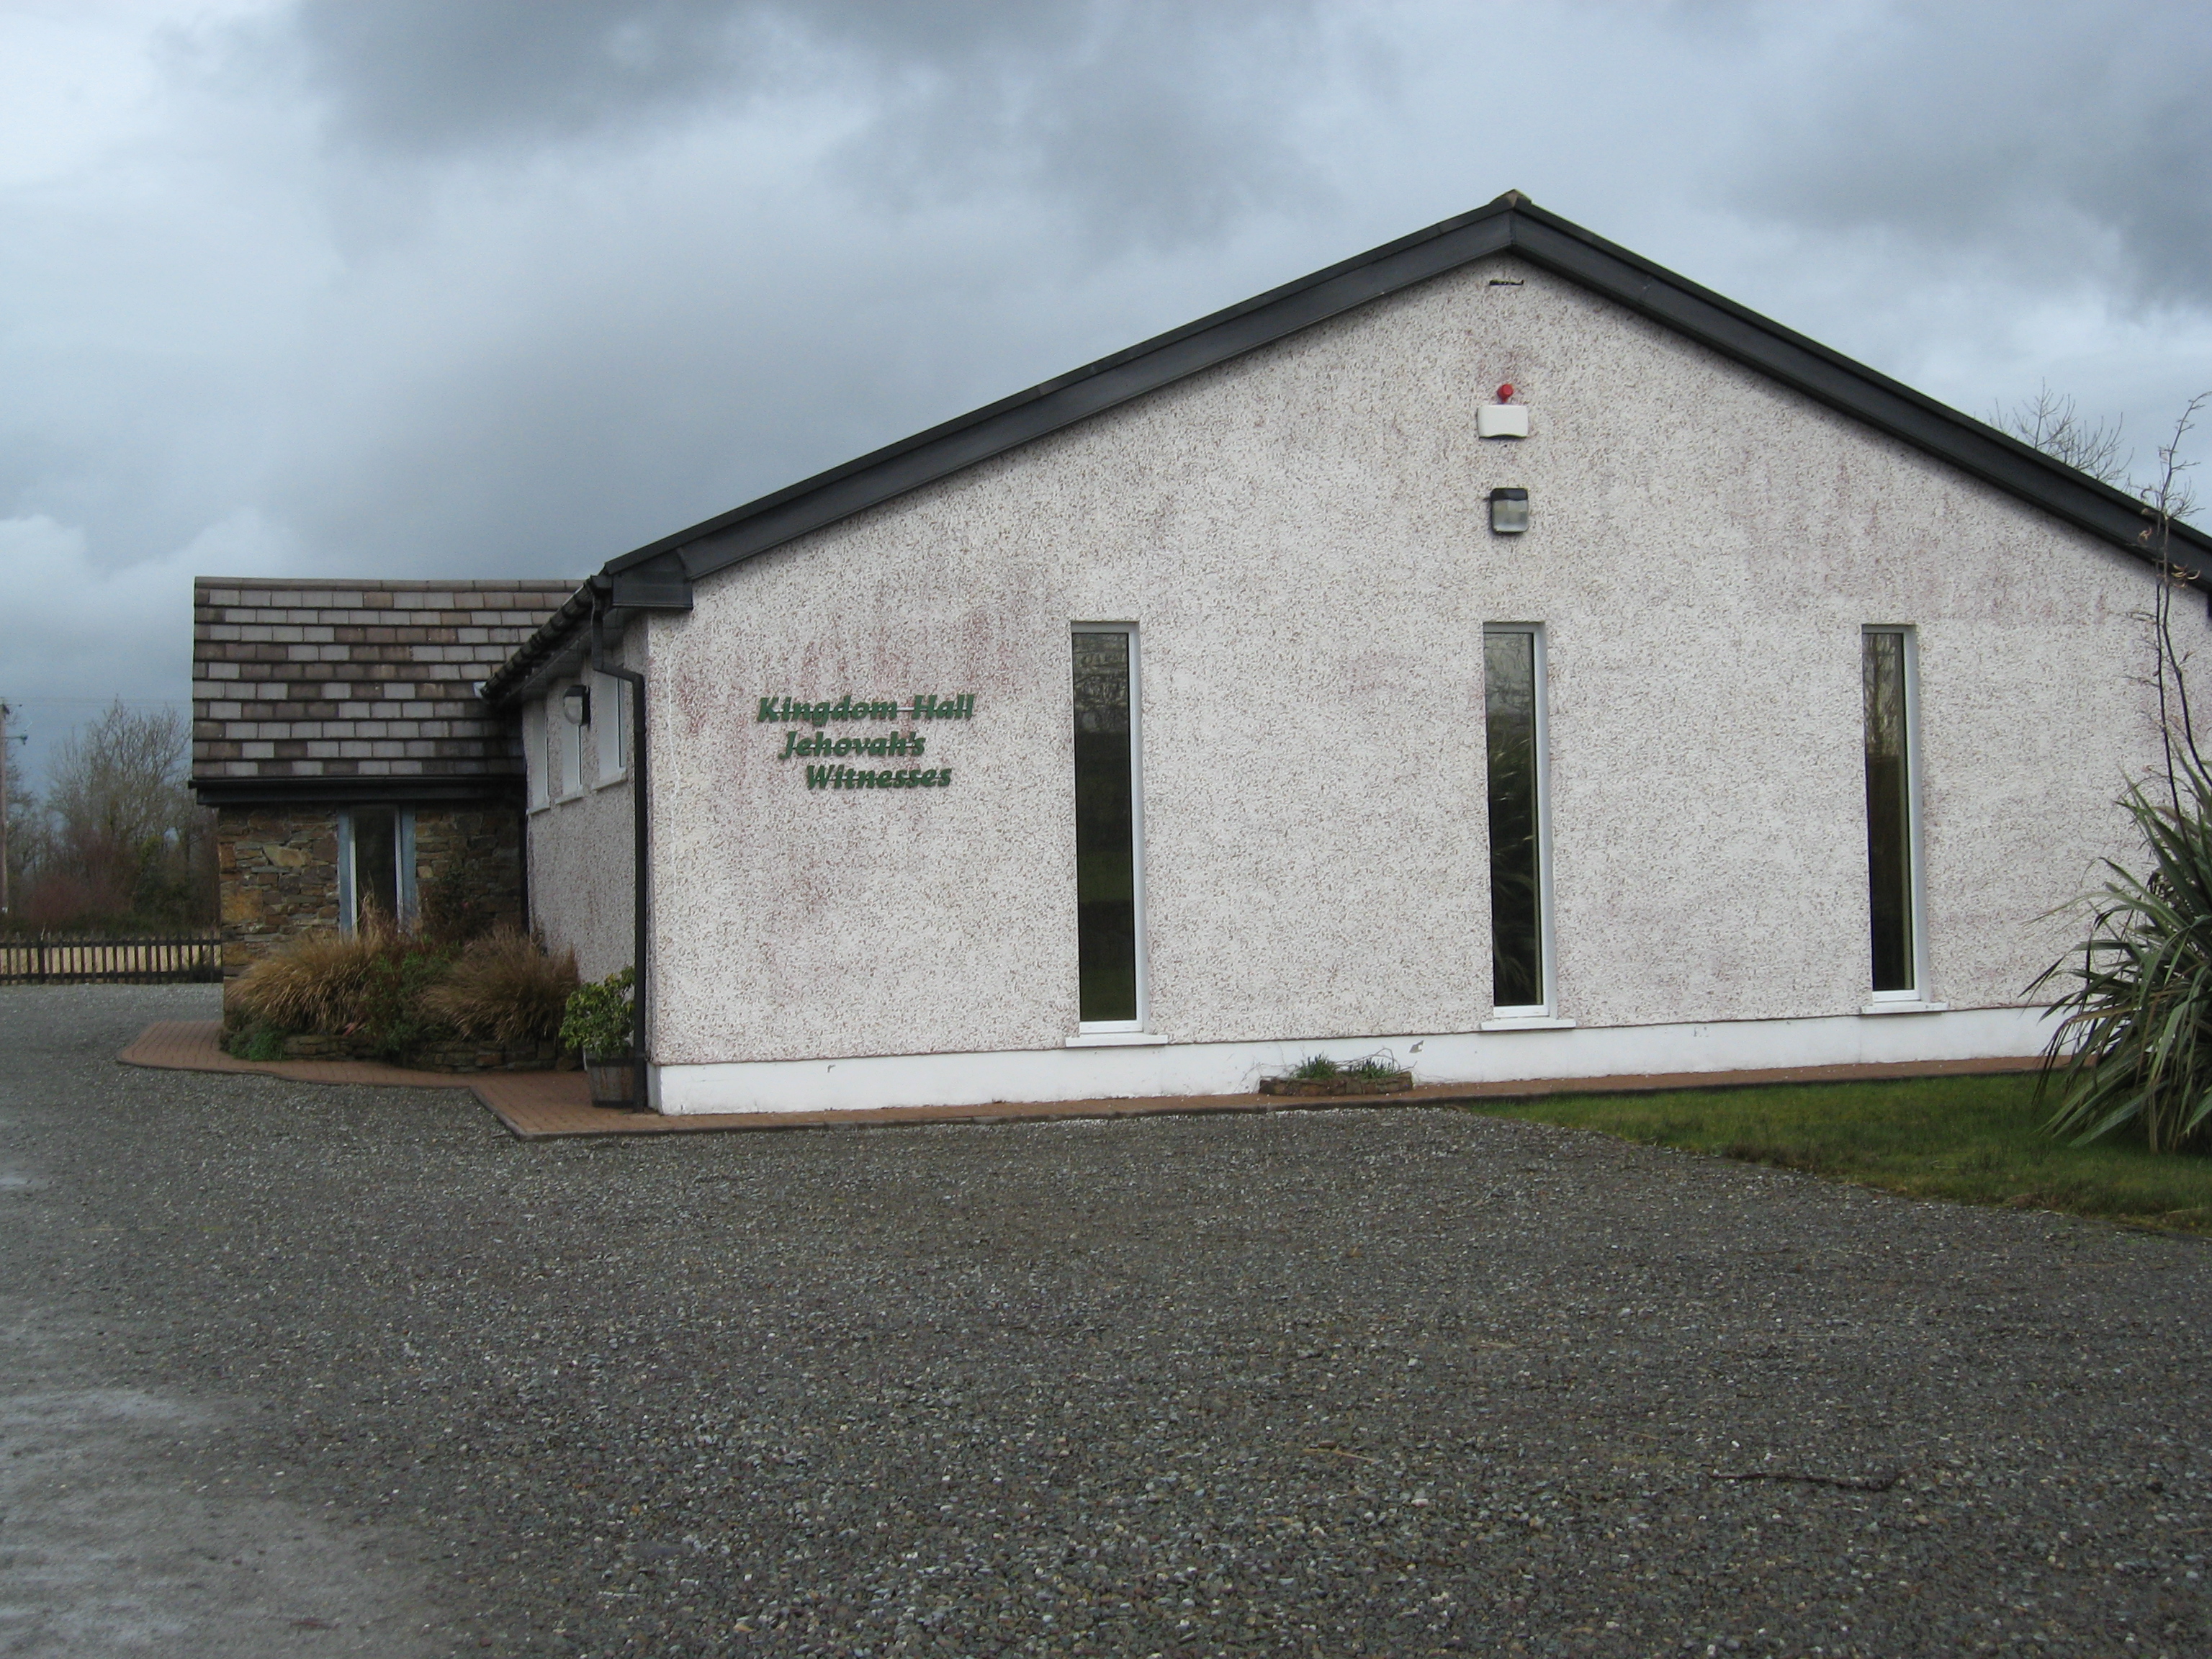
waterfall, architecture, road, house, ring, building, palace, home, cottage, castle, ancient, facade, property, chapel, trip, creativecommons, ruins, ireland, estate, dublin, kerry, killkenny, killarney, guiness, jameson, residential area